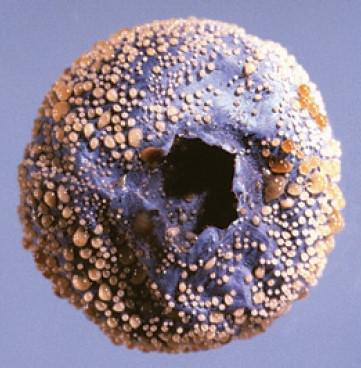
Plant: Blueberry
Disease: blueberry anthracnose